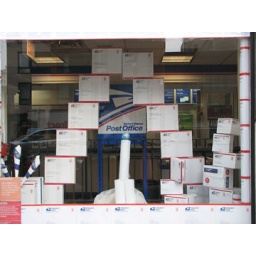
Playful post office shop window in Chelsea. March 2009.